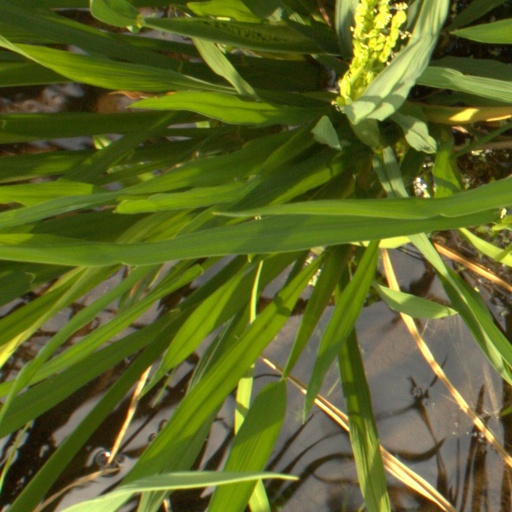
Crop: rice